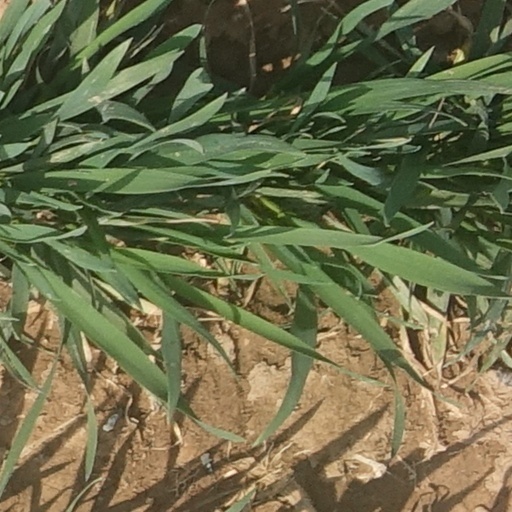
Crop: wheat